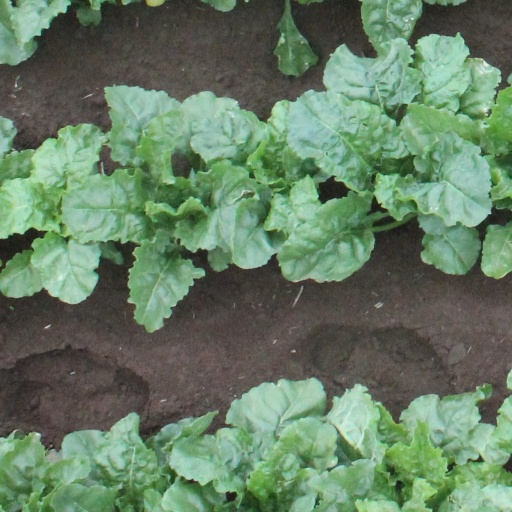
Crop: sugar beet